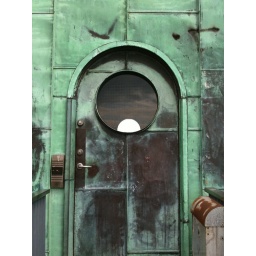
The door to one of the bridge towers in Copenhagen's harbor. This is on Langebro (Long Bridge).